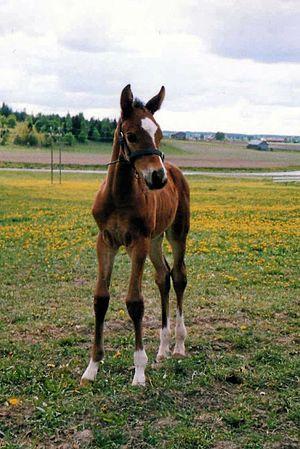
Le Finlandais sang-chaud est un stud-book de chevaux de sport originaire de Finlande, créé en 1980. Issus de croisements entre divers chevaux de sport européens, ils sont destinés aux disciplines du saut d'obstacles, du dressage et du concours complet d'équitation. La race est rare.
Le cheval en Finlande est employé pour les loisirs, le sport hippique, et des compétitions sportives. La Finlande n'a qu'une race nationale de chevaux, le Finlandais, mais élève aussi des trotteurs, des poneys, et des races de chevaux d'origine étrangère telles que l'Arabe et le Pur-sang. ses pratiques équestres sont diversifiées, incluant l'équitation de loisir et les sports équestres.